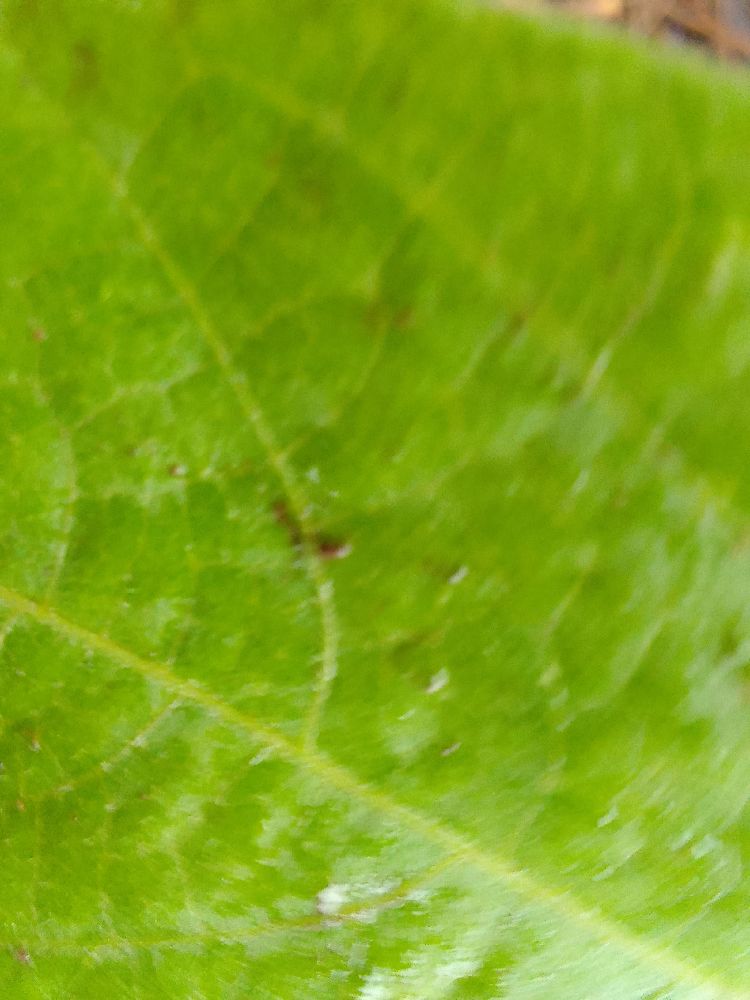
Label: healthy